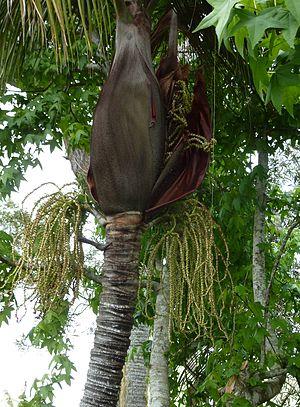
Inflorescence du Palmiste noir (Acanthophoenix crinita)
Le Palmiste noir ou Palmiste noir des hauts est une espèce de plantes de la famille des arécacées. Elle est endémique de l'île de La Réunion, département d'outre-mer français dans le sud-ouest de l’océan Indien.